Wat Phra Dhammakaya

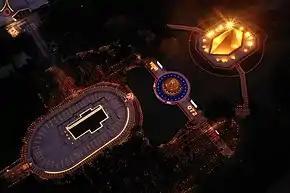

Wat Phra Dhammakaya attempts to revive the local temple's role as a spiritual community center, but does so within a format that is meant to fit with modern society and customs. According to the temple's active propagation philosophy, in the present day and age people will not come to the Buddhist temple anymore, because the temple is no longer the center of community life. The temple therefore must seek out its devotees in society in an active way, so as to promote virtue both in the temple at home and school. In this active propagation philosophy, if it would be possible to introduce Buddhism and Vijja Dhammakaya to every person in the world, they would do so. An important part of this active propagation style is the role of the layperson. The temple has been noted for its emphasis on lay participation.